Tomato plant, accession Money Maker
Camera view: tilt-top (135 deg); turntable rotation: 180 degrees
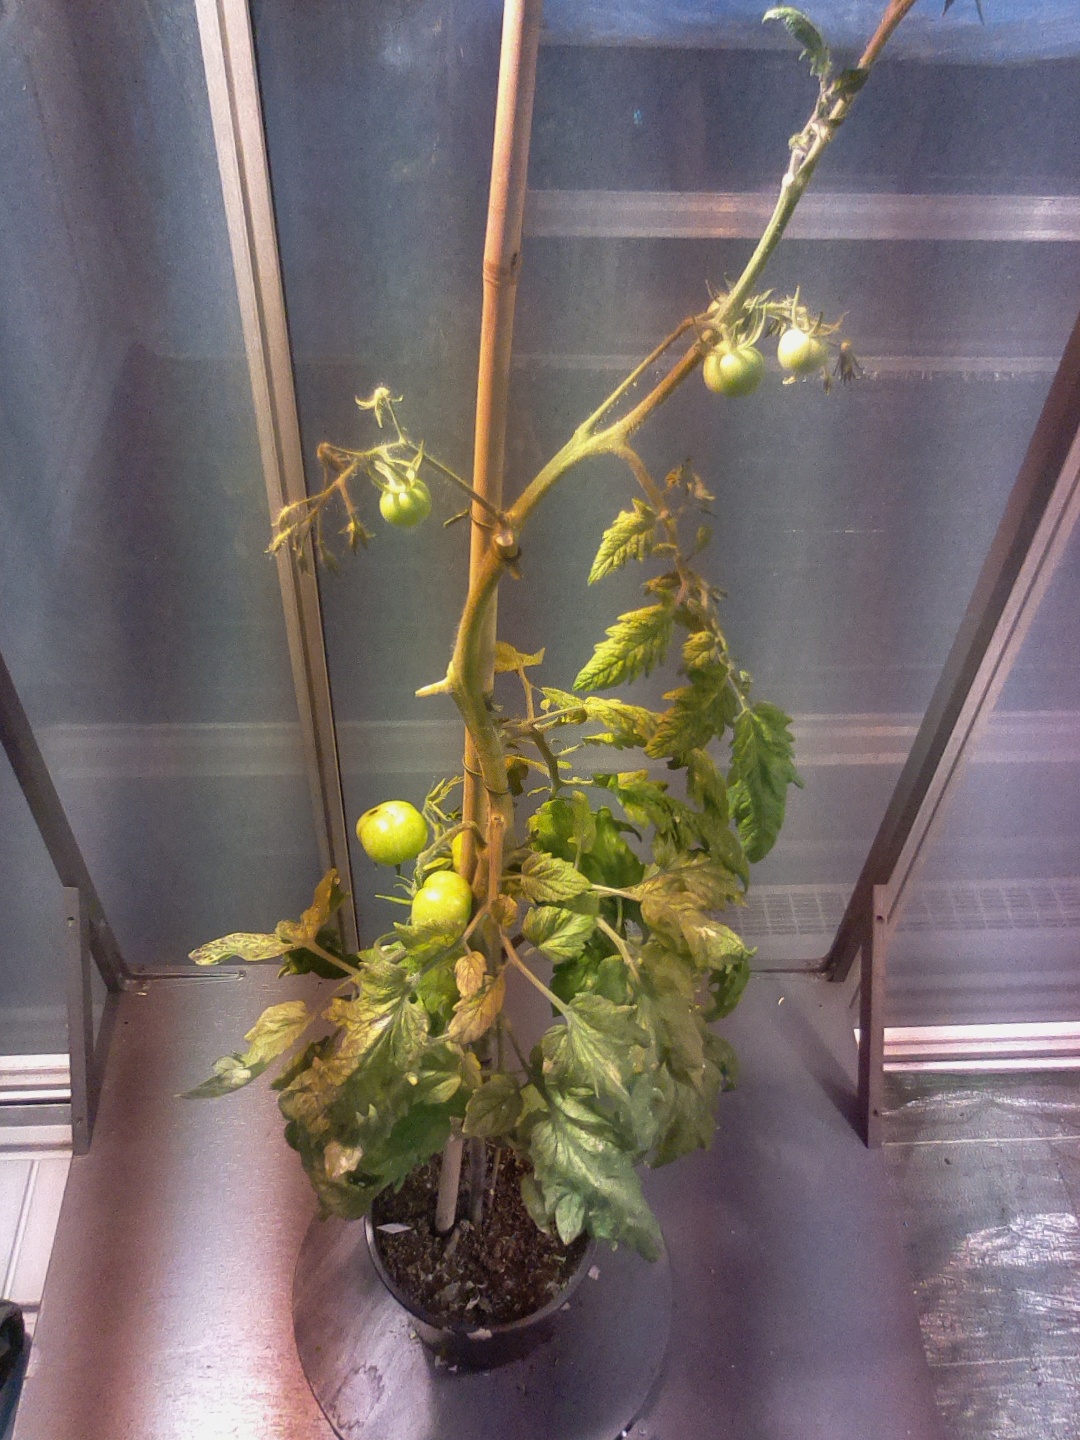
BBCH growth stage 76: 60%-70% of final fruit size